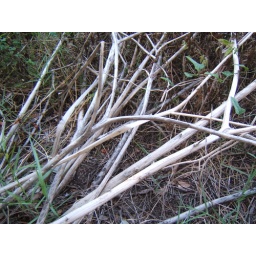
Some photos taken near my house by some train tracks.